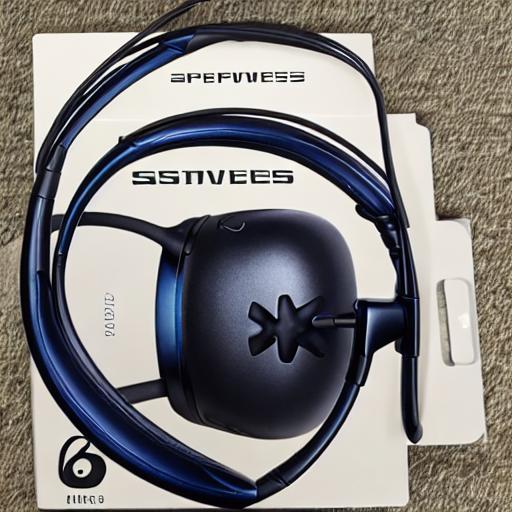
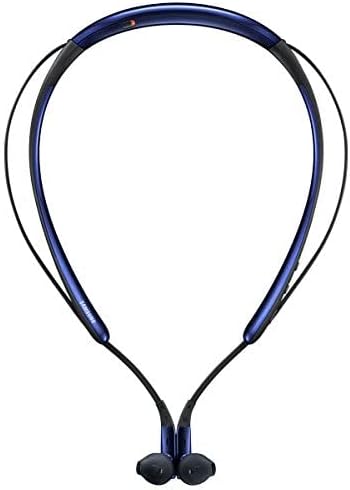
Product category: headphones
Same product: no